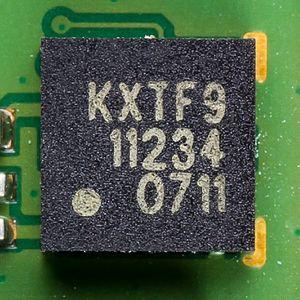
Un accéléromètre est un capteur qui, fixé à un mobile ou tout autre objet, permet de mesurer l'accélération linéaire de ce dernier. On parle d'accéléromètre même lorsqu'il s'agit en fait de 3 accéléromètres qui calculent les accélérations linéaires selon 3 axes orthogonaux.
Un microsystème électromécanique est un microsystème fabriqué à partir de matériaux semi-conducteurs. Il comprend un ou plusieurs éléments mécaniques et utilise l’électricité comme source d’énergie, en vue de réaliser une fonction de capteur ou d’actionneur, avec au moins une structure présentant des dimensions micrométriques ; la fonction du système étant en partie assurée par la forme de cette structure. Le terme systèmes microélectromécaniques est la version française de l’acronyme anglais MEMS. En Europe, le terme MST pour MicroSystem Technology est également d’usage, bien que nettement moins répandu.